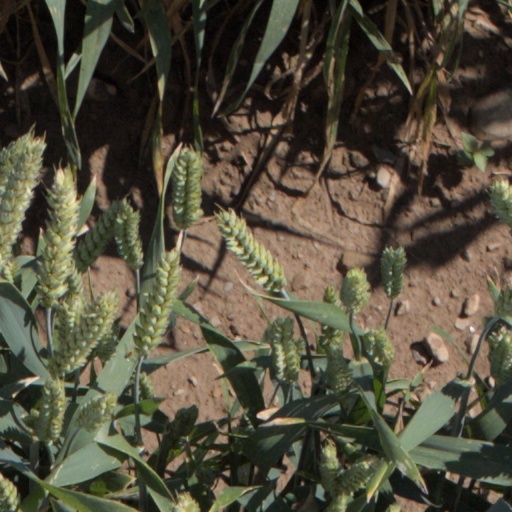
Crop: wheat